Milton Windler

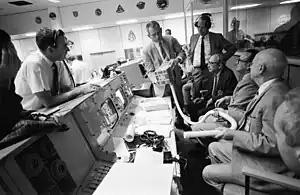
Milt Windler (white shirt, at left) and other NASA leaders observe Deke Slayton holding the adapter improvised to scrub carbon dioxide from Apollo 13.

Milton "Milt" Windler (born January 10, 1932, in Hampton, Virginia) is a retired NASA Flight Director. He is best known for his work as one of the four flight directors of Apollo 13 Mission Operations Team, all of whom were awarded the Presidential Medal of Freedom by President Richard M. Nixon for their work in guiding the crippled spacecraft safely back to Earth. Previously a jet fighter pilot, he began working at NASA in 1959 during Project Mercury. Originally working in the recovery division, he was promoted to flight director by Chris Kraft to support Eugene Kranz, who had acquired additional responsibilities in the months following the Apollo 1 fire. Windler also served as flight director for Apollo 8, Apollo 10, Apollo 11, Apollo 14, Apollo 15, and all three Skylab missions. Following the conclusion of the Apollo Program, Windler worked in the Space Shuttle Project Office on Remote Manipulator Systems Operations until 1978. He is a recipient of the NASA Exceptional Service Medal.